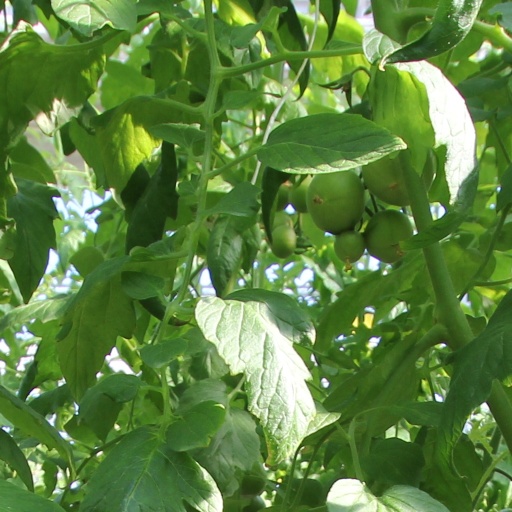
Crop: tomato